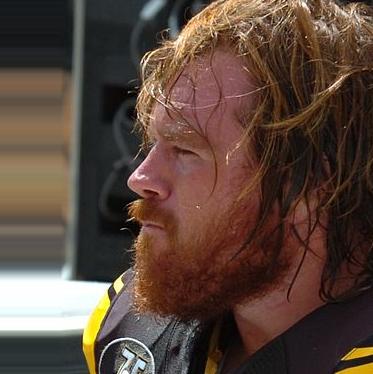
Age: 30